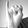
ASL letter: I